My Miss Aurelia

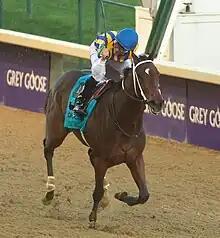
My Miss Aurelia wins the 2011 Breeders' Cup Juvenile Fillies.

My Miss Aurelia (foaled 16 March 2009) is an American Thoroughbred racehorse. As a two-year-old in 2011, she was unbeaten in four races including the Adirondack Stakes, Frizette Stakes and Breeders' Cup Juvenile Fillies and was voted American Champion Two-Year-Old Filly at the Eclipse Award. After missing the early part of the following season through injury she took her winning run to six with two more victories including a win over Questing in the Cotillion Stakes. She sustained her first defeat when second to Royal Delta in the Breeders' Cup Ladies Classic and was beaten in her only subsequent race that year. She finished third on her only appearance as a four-year-old and was retired in September 2014 to Stonestreet Farm.